Wildlife of Seychelles

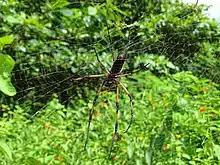
The palm spider, Seychelles

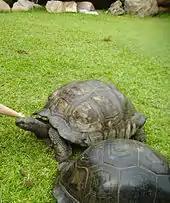
The giant tortoise ("Aldabrachelys gigantea") on Aldabra, a Seychelles giant tortoise

Although many of the conservation laws date back to British colonial days, the Seychelles government has strictly protected the natural heritage of the islands for many years.